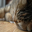
Label: cat